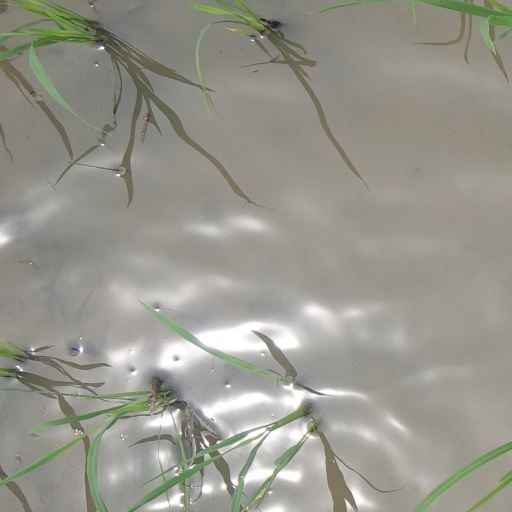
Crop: rice